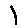
Label: 1